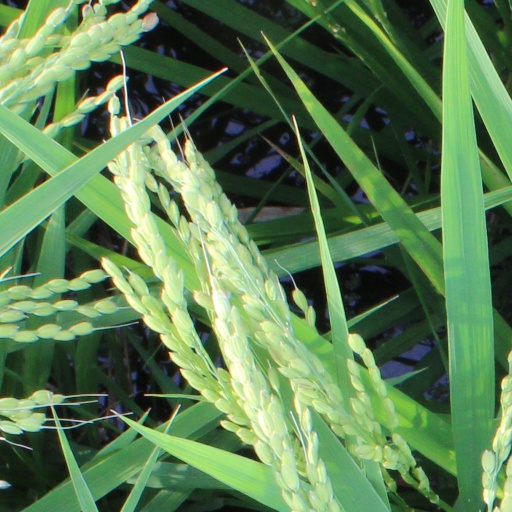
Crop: rice